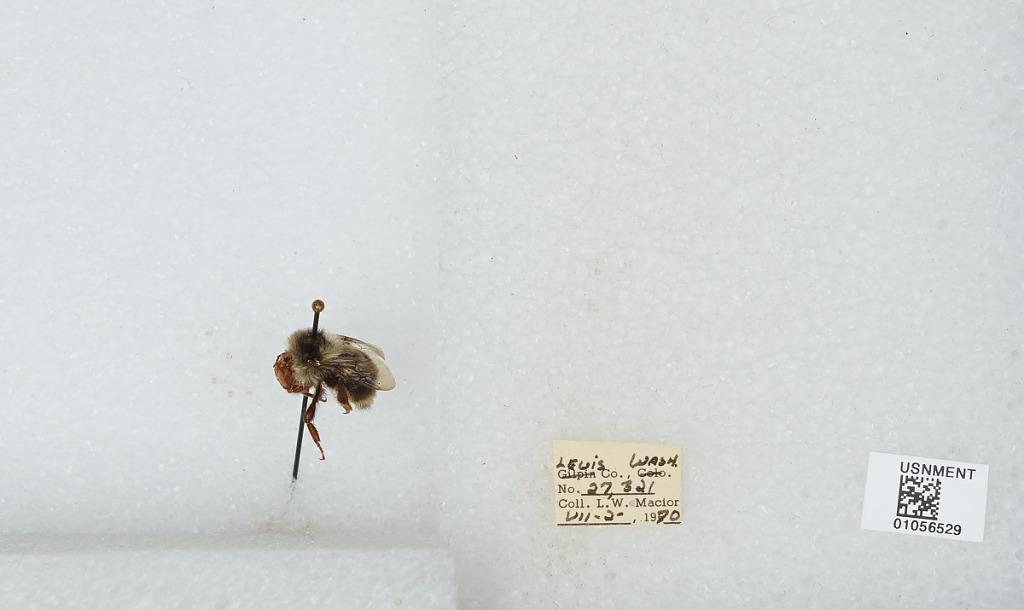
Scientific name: Bombus bifarius nearcticus
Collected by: L. Macior
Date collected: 1970-7-2
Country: United States
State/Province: Washington
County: Lewis
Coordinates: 46.58, -122.4